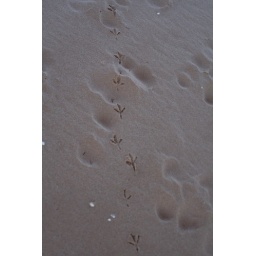
A bird has passed by here recently. Taken on a beach in Prince Edward Island National Park